Gaj's Latin alphabet

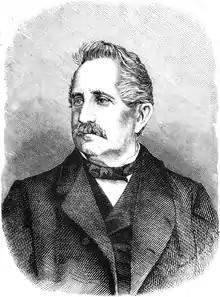
Croatian linguist Ljudevit Gaj

The Serbo-Croatian Latin alphabet was mostly designed by Ljudevit Gaj, who modelled it after Czech (č, ž, š) and Polish (ć), and invented , and , according to similar solutions in Hungarian (ly, ny and dzs, although dž combinations exist also in Czech (and Polish as dż)). In 1830 in Buda, he published the book "Kratka osnova horvatsko-slavenskog pravopisanja" ("Brief basics of the Croatian-Slavonic orthography"), which was the first common Croatian orthography book.